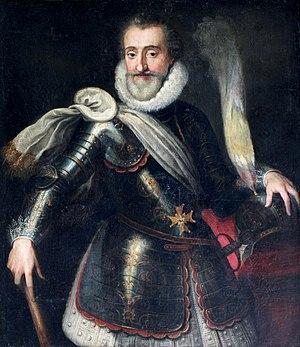
Portrait du roi Henri IV
Pau est une commune du sud-ouest de la France, préfecture du département des Pyrénées-Atlantiques en région Nouvelle-Aquitaine.